W. H. Grattan Flood

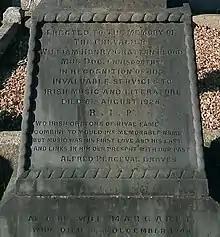
Historical

A memorial in the form of a limestone Celtic Cross, with a Celtic Harp carved on it was raised in Enniscorthy shortly after Chevalier Flood's death. It bears the inscription: